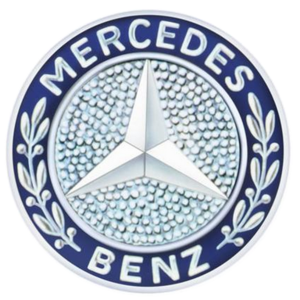
Mercedes-Benz est un constructeur allemand d'automobiles, de camions, d'autocars et d'autobus indépendant fondé en 1926 par trois autres constructeurs : Daimler-Motoren-Gesellschaft, Mercedes et Benz & Cⁱᵉ.
Mercédès Adrienne Ramona Manuela Jellinek, née le 16 septembre 1889 à Vienne, Autriche et morte le 23 février 1929 également à Vienne, était la fille d'Emil Jellinek, consul austro-hongrois, entrepreneur automobile fondateur de la marque Mercedes et de son épouse Rachel Goggmann Cenrobert. Son père, à la tête de la ligne Daimler-Motoren-Gesellschaft de la marque Mercedes, nommée d'après le prénom de sa fille, créa le modèle Mercedes 35 hp en 1901. L'année suivante, au Salon Automobile de Paris, il accrocha un portrait de Mercédès. En 1903, il changea même légalement son nom en Jellinek-Mercedes après que la Daimler-Motoren-Gesellschaft fit de Mercedes une marque déposée en 1902. Il commenta cette décision en faisant remarquer que « c'était probablement la première fois qu'un père porterait le nom de sa fille. » Son nom, d'origine espagnole, signifie grâce.